Hapoel Jerusalem F.C.

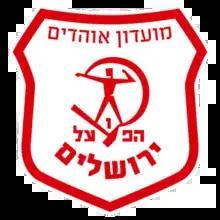
Old logo

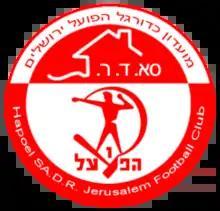
Old logo 2

Hapoel Jerusalem Club was established in 1926 and played in the inaugural season of the EIFA league, playing the league's first match against local rivals Maccabi Hasmonean Jerusalem. The club played in the league for its first three seasons, however, the club was restricted to playing mainly in the Jerusalem area due to travelling difficulties. The club participated occasionally in the Palestine Cup, reaching the cup final in 1943, losing to a team from the Royal Artillery 1–7.